South Yorkshire Police

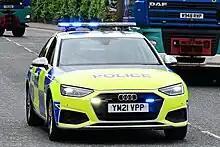
South Yorkshire Police traffic car pictured in 2023

South Yorkshire Police is one of a number of police forces in the United Kingdom to merge its vehicle maintenance operations with their area fire service, merging maintenance operations with the South Yorkshire Fire and Rescue Service in June 2018. Joint maintenance operations are based at a workshop in Rotherham, which opened in late 2020.